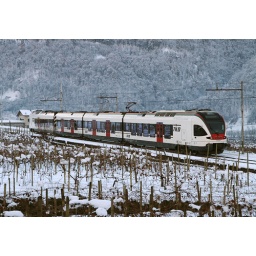
New winter train in Valtellina &amp;quot; The mountain train - the snow train&amp;quot; Tilo ETR150 (RABe 524-002-3) near Ponte in Valtellina.!!